2016 Peshawar Zalmi season

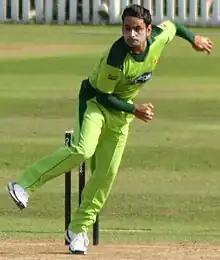
Mohammad Hafeez was one of team's star performer with the bat in 2016 Season

Before the start of the league zalmis were considered as a strongest team and team to beat in first PSL.They proved every body right by winning their first two matches Thanks to brilliant performances from their openers Mohammad Hafeez and Tamim Iqbal